Coors Field

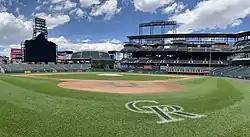
Behind home plate at Coors Field in 2022

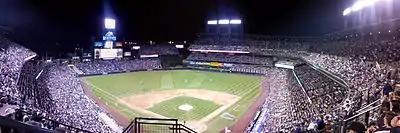
Panorama of Coors Field during Todd Helton's final home game. This was also the final game played at the stadium before the removal of part of the right field upper deck.

On September 17, 1996, Hideo Nomo of the Los Angeles Dodgers threw the first of his two career no-hit games as the Dodgers won 9–0. Nomo's first no-hitter at Coors Field is of special note due to the park's overwhelming hitter-friendly reputation (before the usage of the humidors, even), it being the only one thrown there through the 2024 season, as well as Nomo pitching for the visiting team; while still a fairly new park at the time, the Rockies started out in the similarly elevated Mile High Stadium and would naturally be more accustomed to Coors Field's nuances such as the larger fielding area as it is their home field.